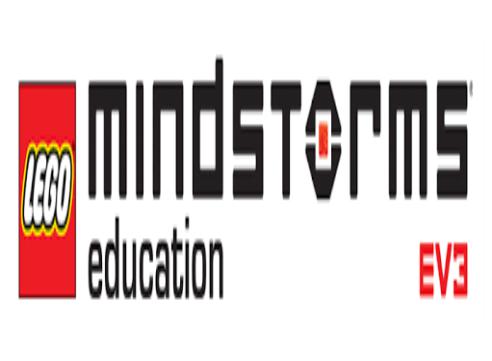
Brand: lego mindstorms
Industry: Leisure